Super Star Wars

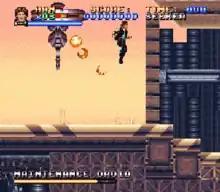
Gameplay

"Super Star Wars" generally follows the plot of "Star Wars", although some allowances were made to adapt the story to suit an action game. For example, instead of simply buying C-3PO and R2-D2 from the Jawas, Luke Skywalker must fight his way to the top of a Jawa sandcrawler while leaping from a series of moving conveyor belts. Brief cutscenes between levels tell an abbreviated version of the film's story. Later stages allow the player to control smuggler and pilot Han Solo or Chewbacca the Wookiee. The game also features several vehicle-based levels in which the player takes control of an X-Wing or a landspeeder.